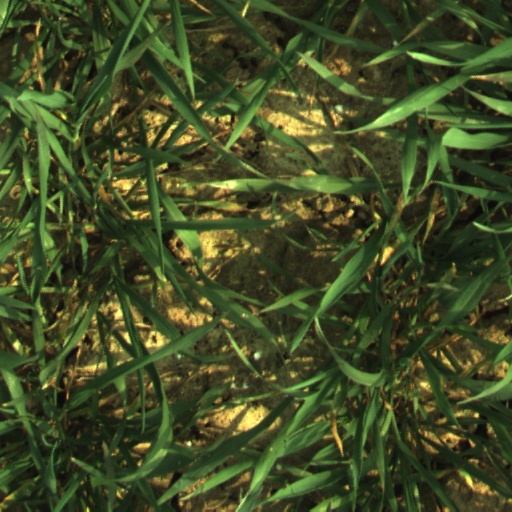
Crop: wheat